The King of Fighters 2001

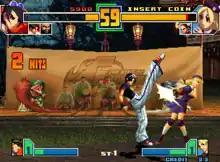
Kyo Kusanagi (center) summons multiple "Strikers", which was limited in previous games to only one, to assist him defeat his opponent (bottom right). The match's timer and health bars are displayed at the top while the bottom bars indicate players' available Strikers.

"The King of Fighters 2001" is a 2D fighting game that relies on teams composed of four characters used to defeat the other teams by using combat combos and special moves. Like in the previous game, the battles are between teams of four. Introduced in this game is a "Wire Damage" feature, which has two forms: Critical Wire for offense and Counter Wire for defense. The Wire Damage attack knocks the opponent to the other side of the screen, bouncing them back towards the user, which makes them vulnerable to further attacks and combos. Super Attack moves can generate major fast effects when Wire Damage is executed.